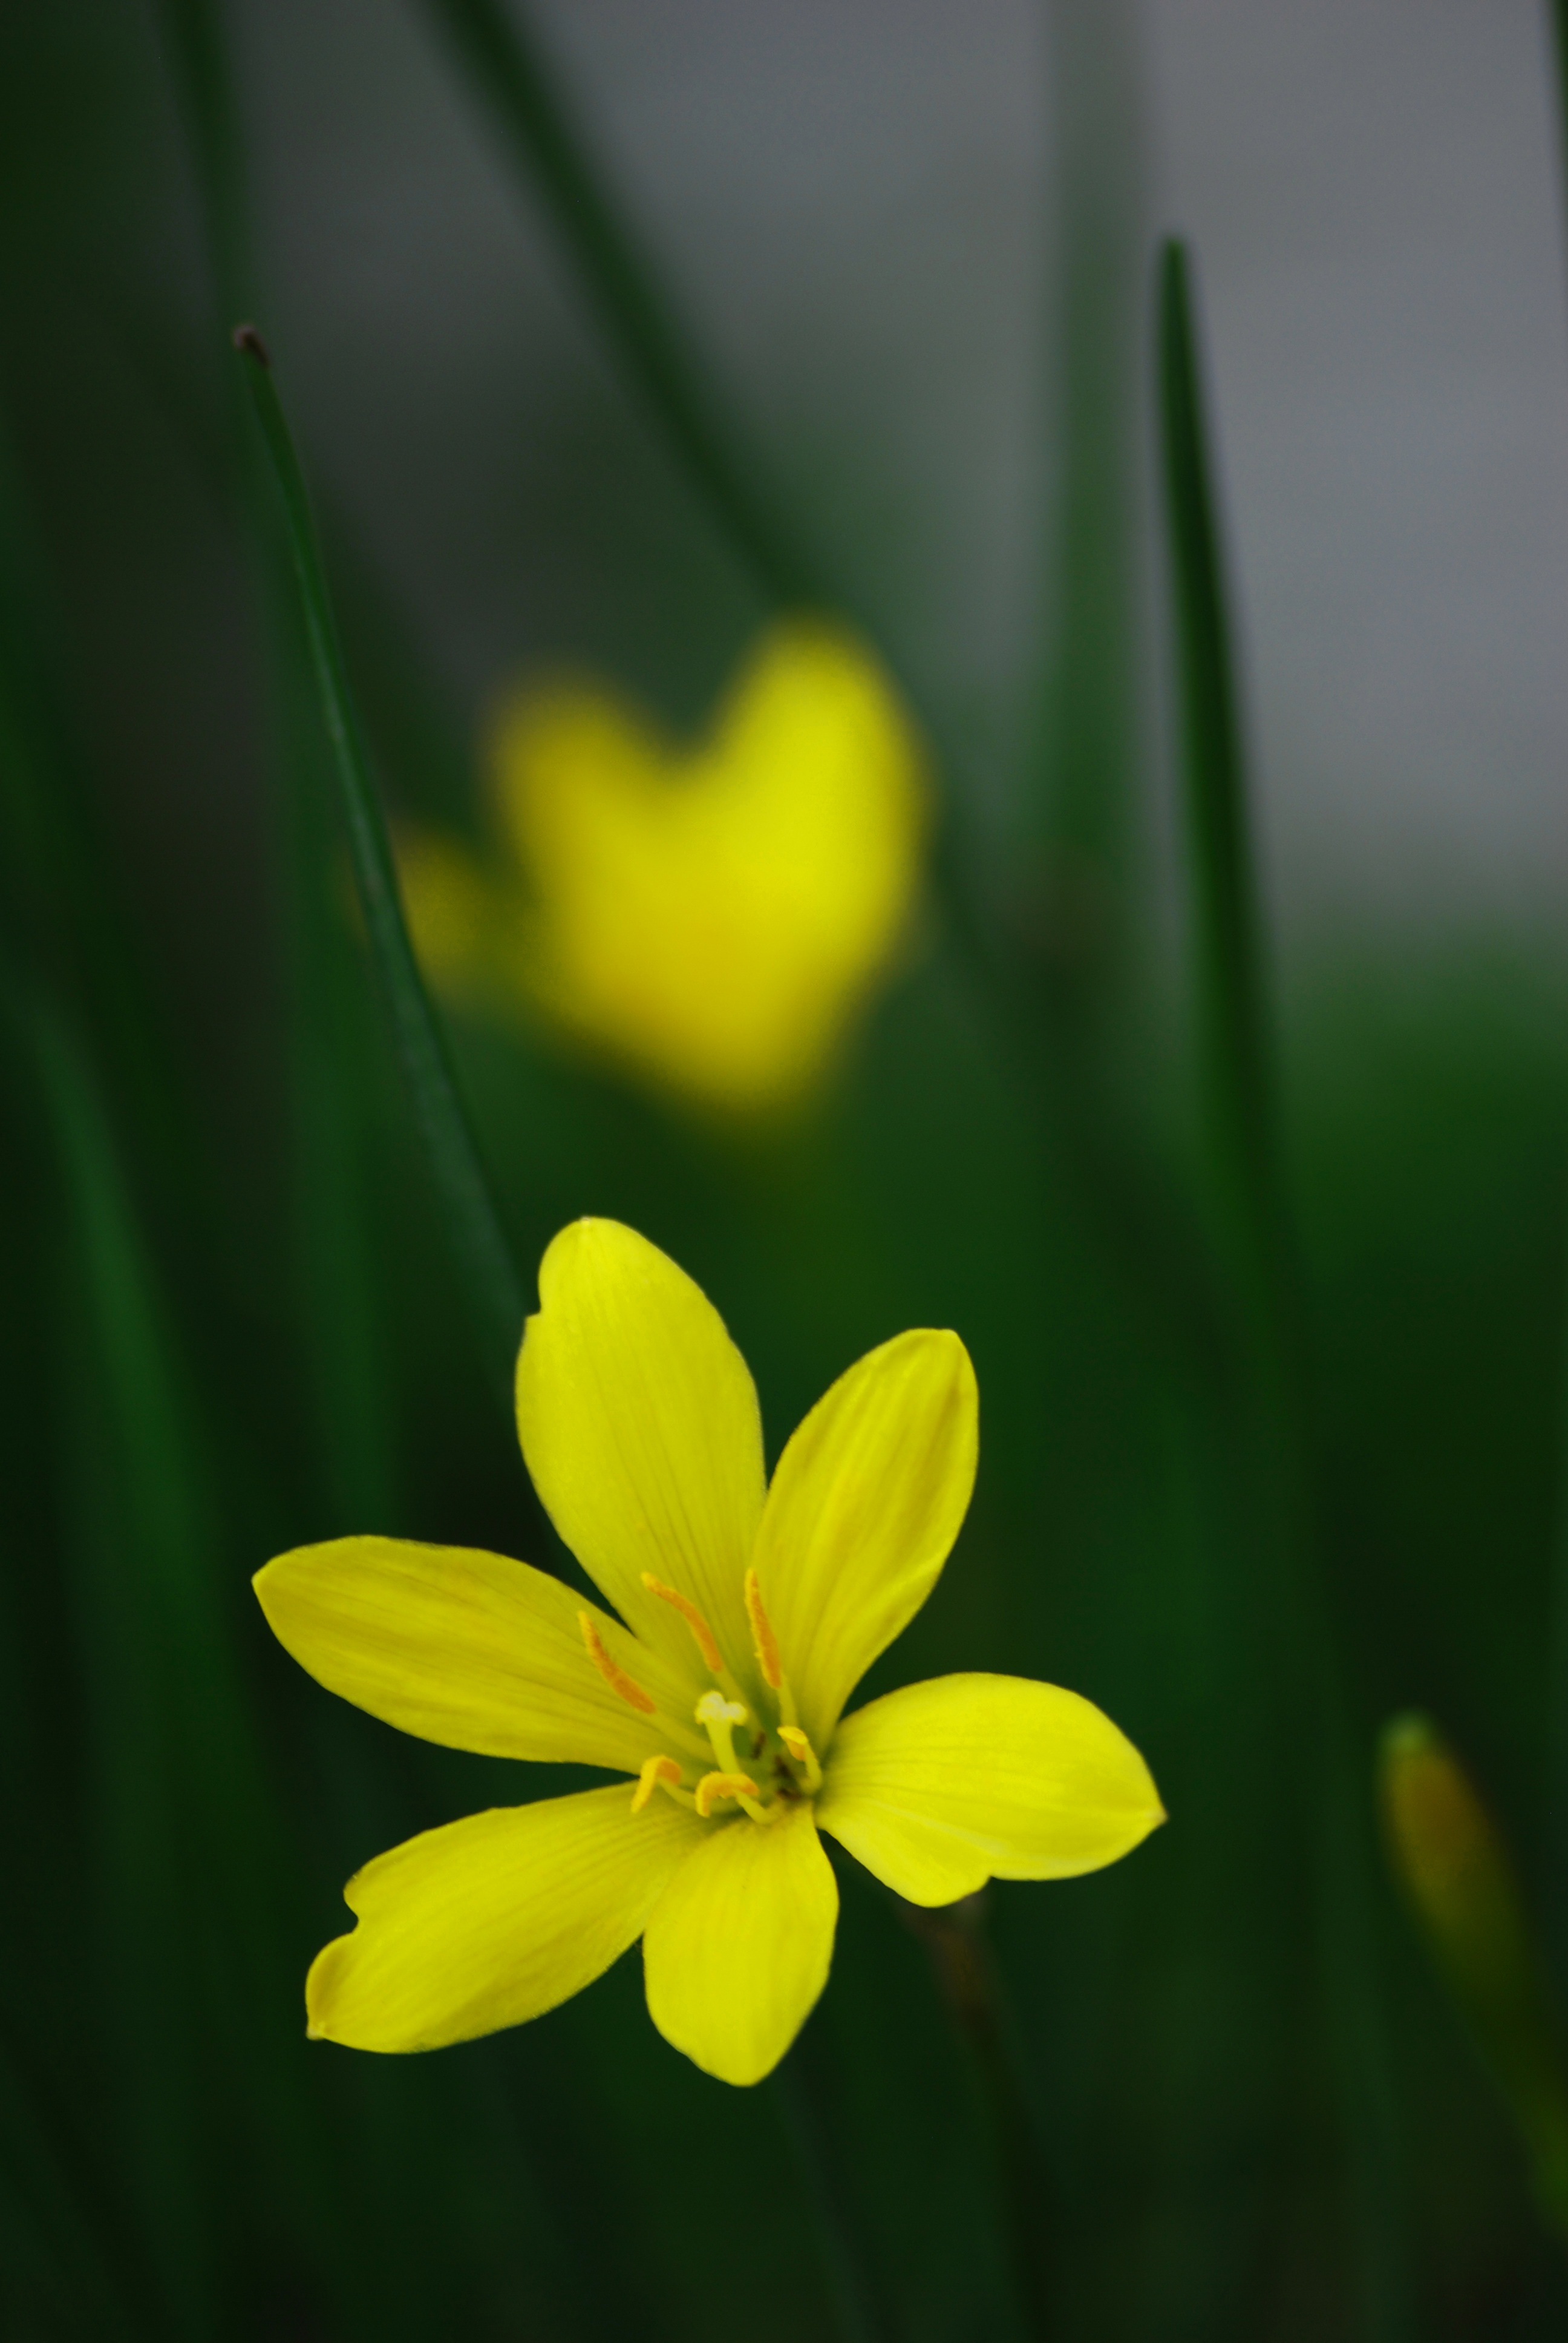
nature, plant, photography, sunlight, flower, petal, green, botany, yellow, flora, wildflower, close up, lily, macro photography, flowering plant, plant stem, land plant